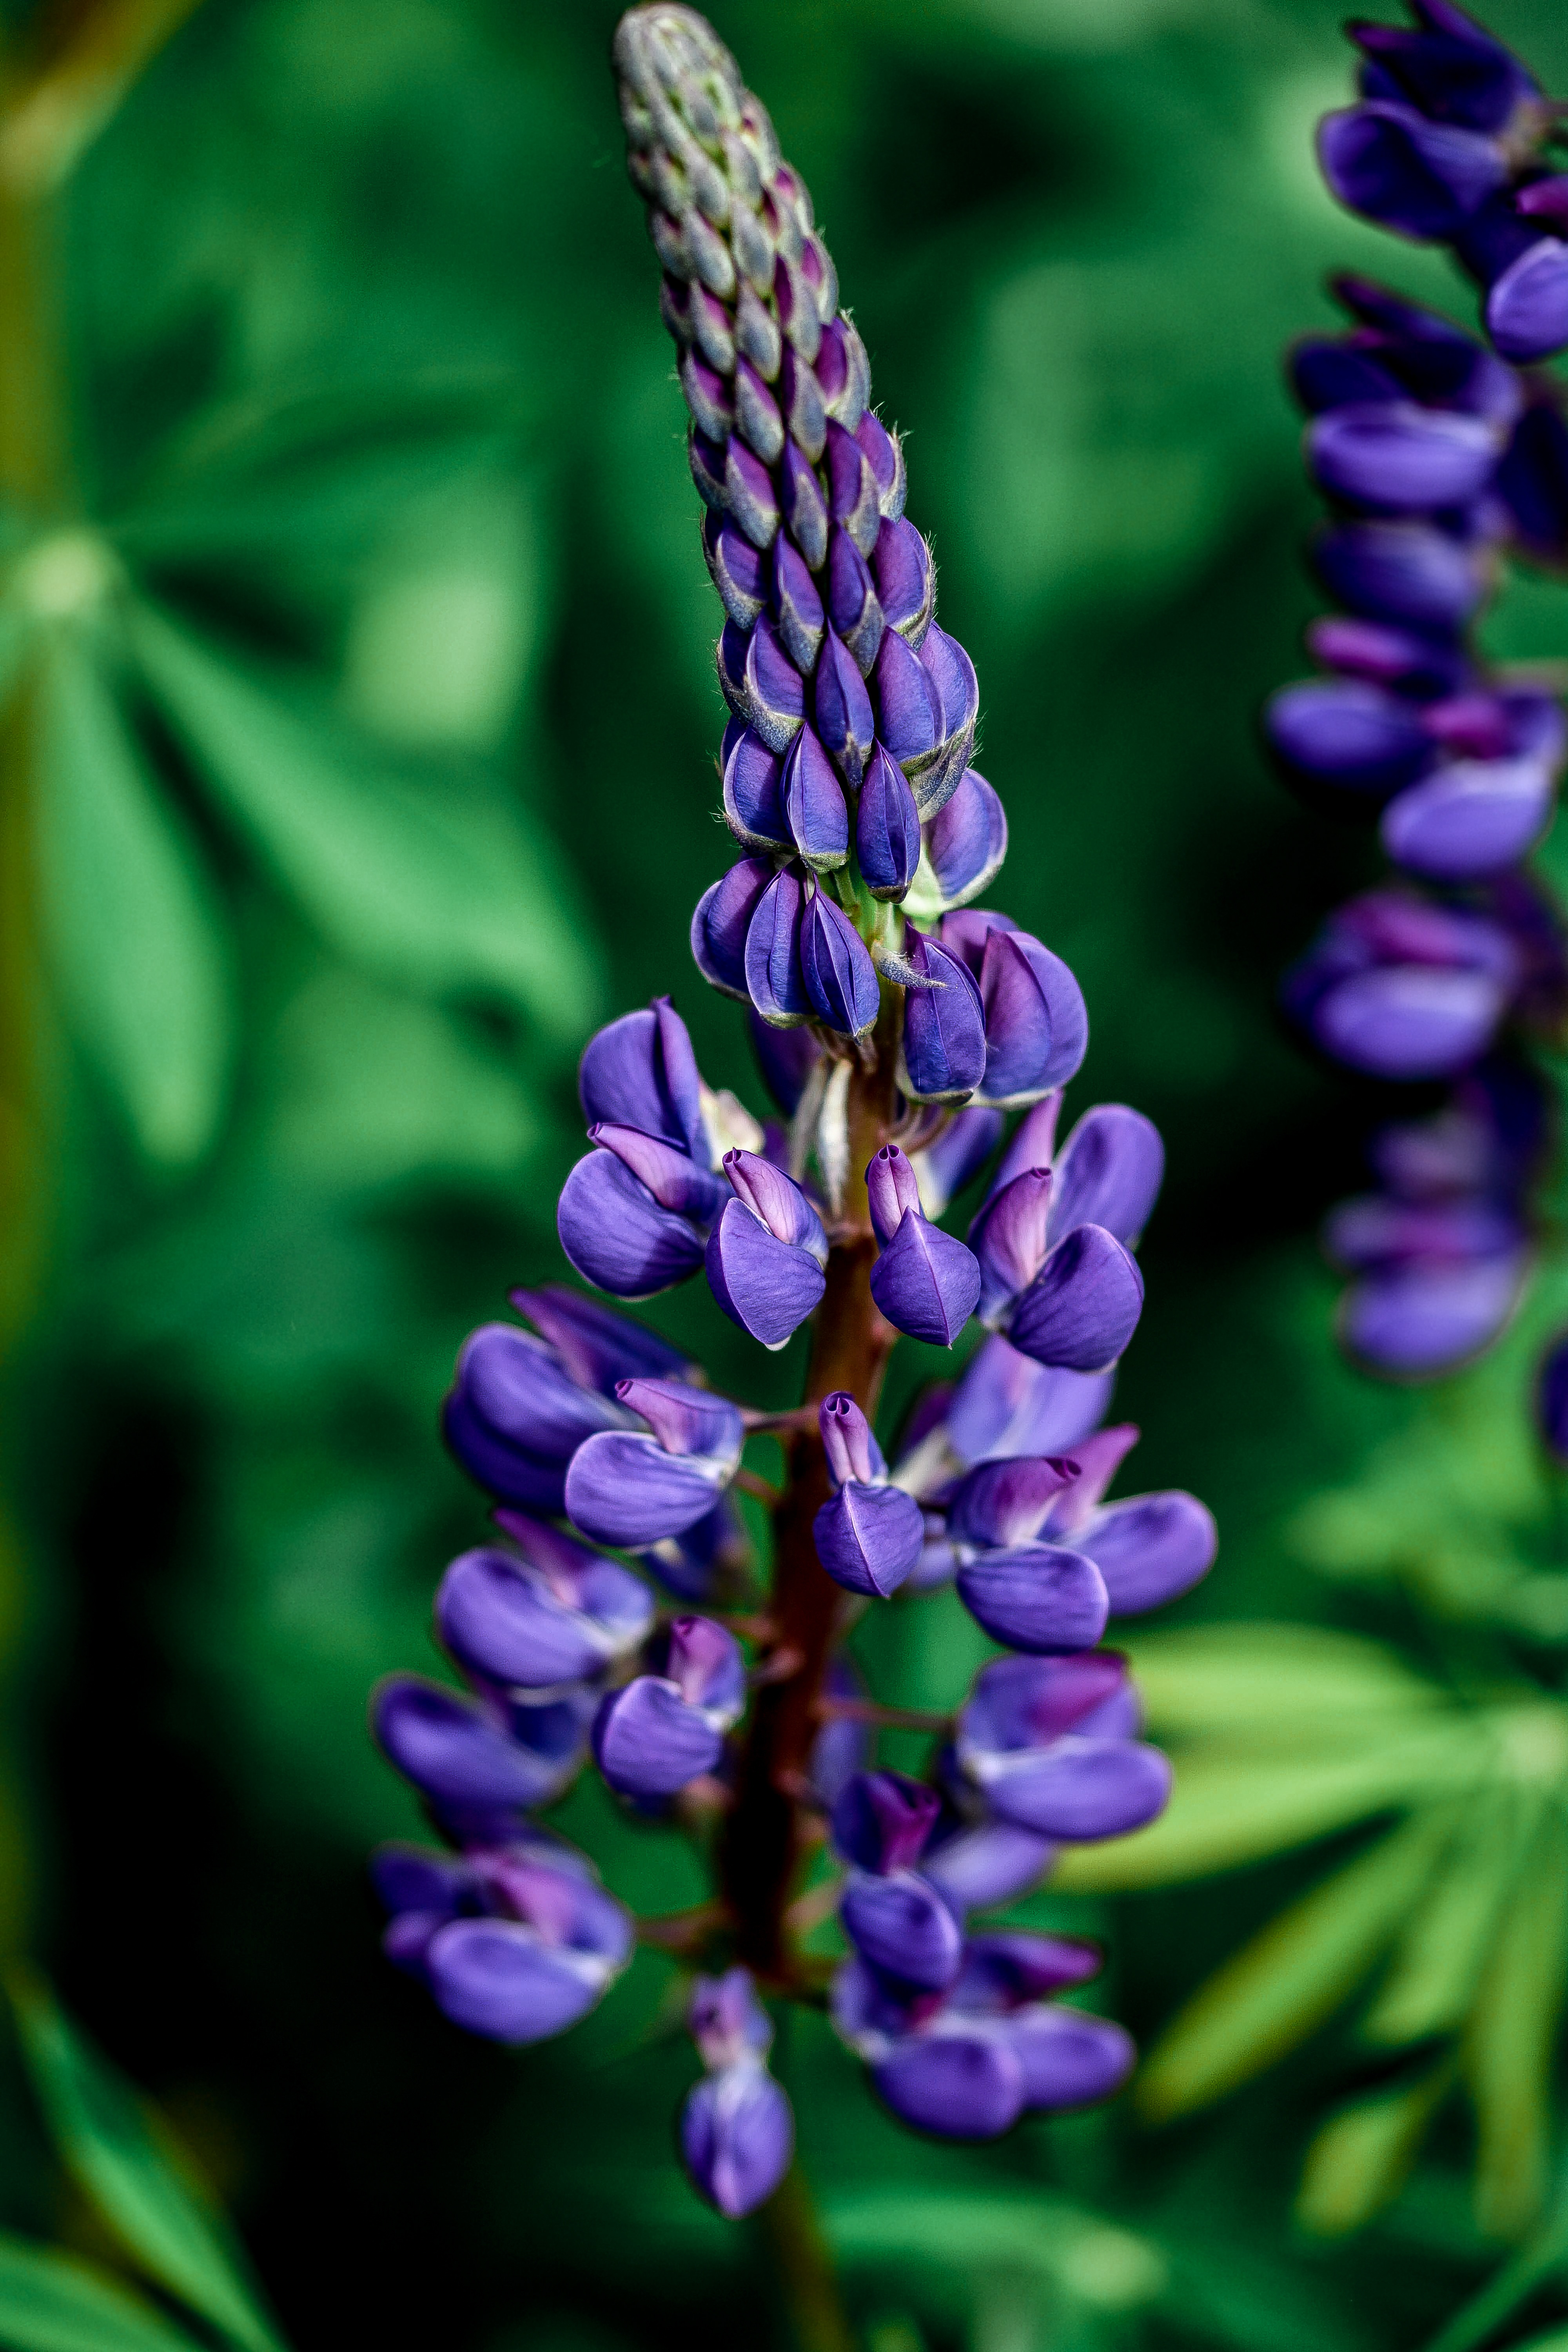
nature, blossom, plant, flower, purple, summer, floral, wild, green, macro, botany, blooming, blue, colorful, flora, lavender, wildflower, close up, outdoors, lupine, lupin, macro photography, flowering plant, land plant, english lavender